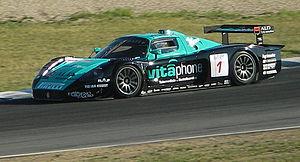
La saison 2006 du Championnat FIA GT est la dixième édition de cette compétition. Elle se déroule du 7 mai au 18 novembre 2006. Elle comprend dix manches dont les 24 Heures de Spa. Elle a consacré les pilotes Michael Bartels et Andrea Bertolini ainsi que l'équipe Vitaphone Racing Team.
L'Italie est un pays majeur du sport automobile. Les succès historiques de Maserati et d'Alfa Romeo puis de la Scuderia Ferrari en Formule 1, ont permis à l'Italie de remporter de nombreux titres sur la scène internationale.
Michael Bartels, né le 8 mars 1968, est un pilote automobile allemand. Il est le fils du pilote Willi Bartels, et le propriétaire du Team Vitaphone Racing.
Le Vitaphone Racing est une écurie de course allemande. Celle-ci est la propriété du pilote automobile Michael Bartels et elle gérée par Bartels Motor&Sport GmbH et sponsorisée par Vitaphone GmbH. L'écurie est basée à Herborn dans le land de la Hesse en Allemagne.